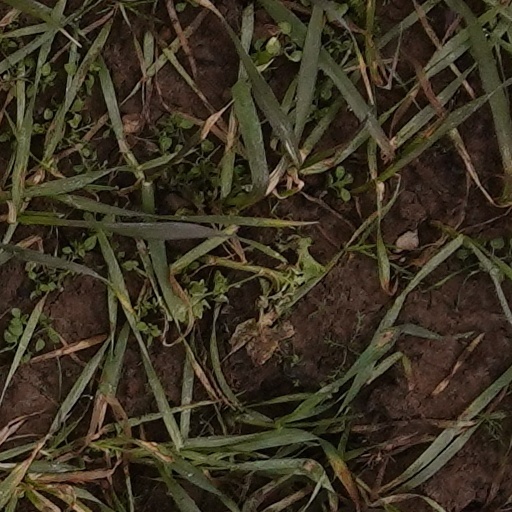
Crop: wheat